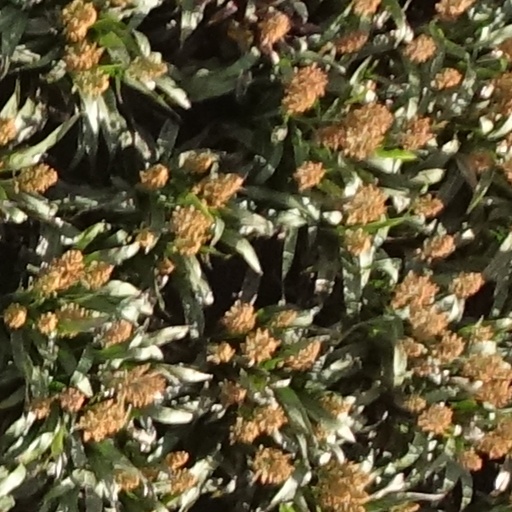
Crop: sorghum